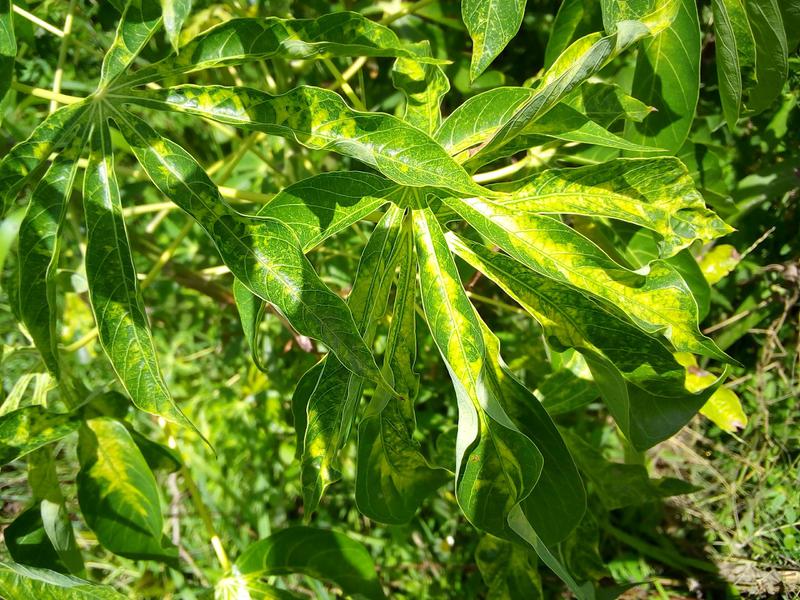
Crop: cassava
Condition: mosaic_disease